Elisabeth de Ranfaing

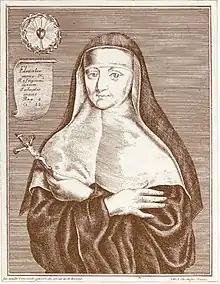
Engraving of Elisabeth de Ranfaing, 1654. Identified as "Portrait de la M. Elisab[eth] de la croix de Jésus, fondatrice de l'instit[ution] de N[ot]re Dame du refuge des vierges et des filles pénit[entes] à Nancy en Lorraine".

Marie Elisabeth de Ranfaing (30 October 1592 – 1 January 1649) also known as Marie Elisabeth de la Croix de Jesus was the French founder of the Order of Refuge, and a Catholic woman once claimed to be demonically possessed.